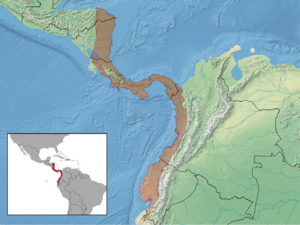
Proechimys semispinosus est une espèce de mammifères rongeurs de la famille des Echimyidae qui regroupe des rats épineux originaires d'Amérique latine.